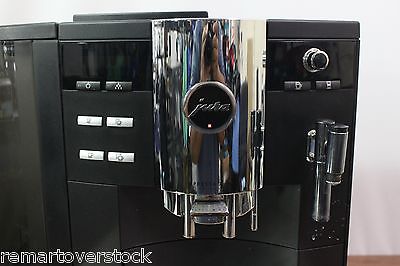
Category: coffee maker